Tunnel de la Croix-Rousse

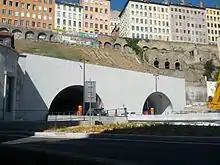
East entrance, Rhone side.

The Tunnel de la Croix-Rousse is a pair of two tunnels located in the 1st and 4th arrondissements of Lyon, a road tunnel opened to traffic on 19 April 1952 and a sustainable transport tunnel opened in 2013.